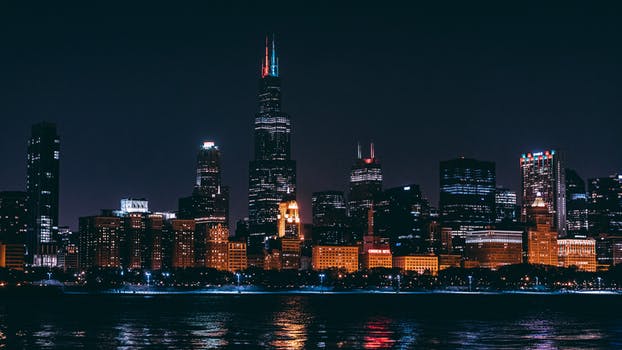
Label: No Watermark